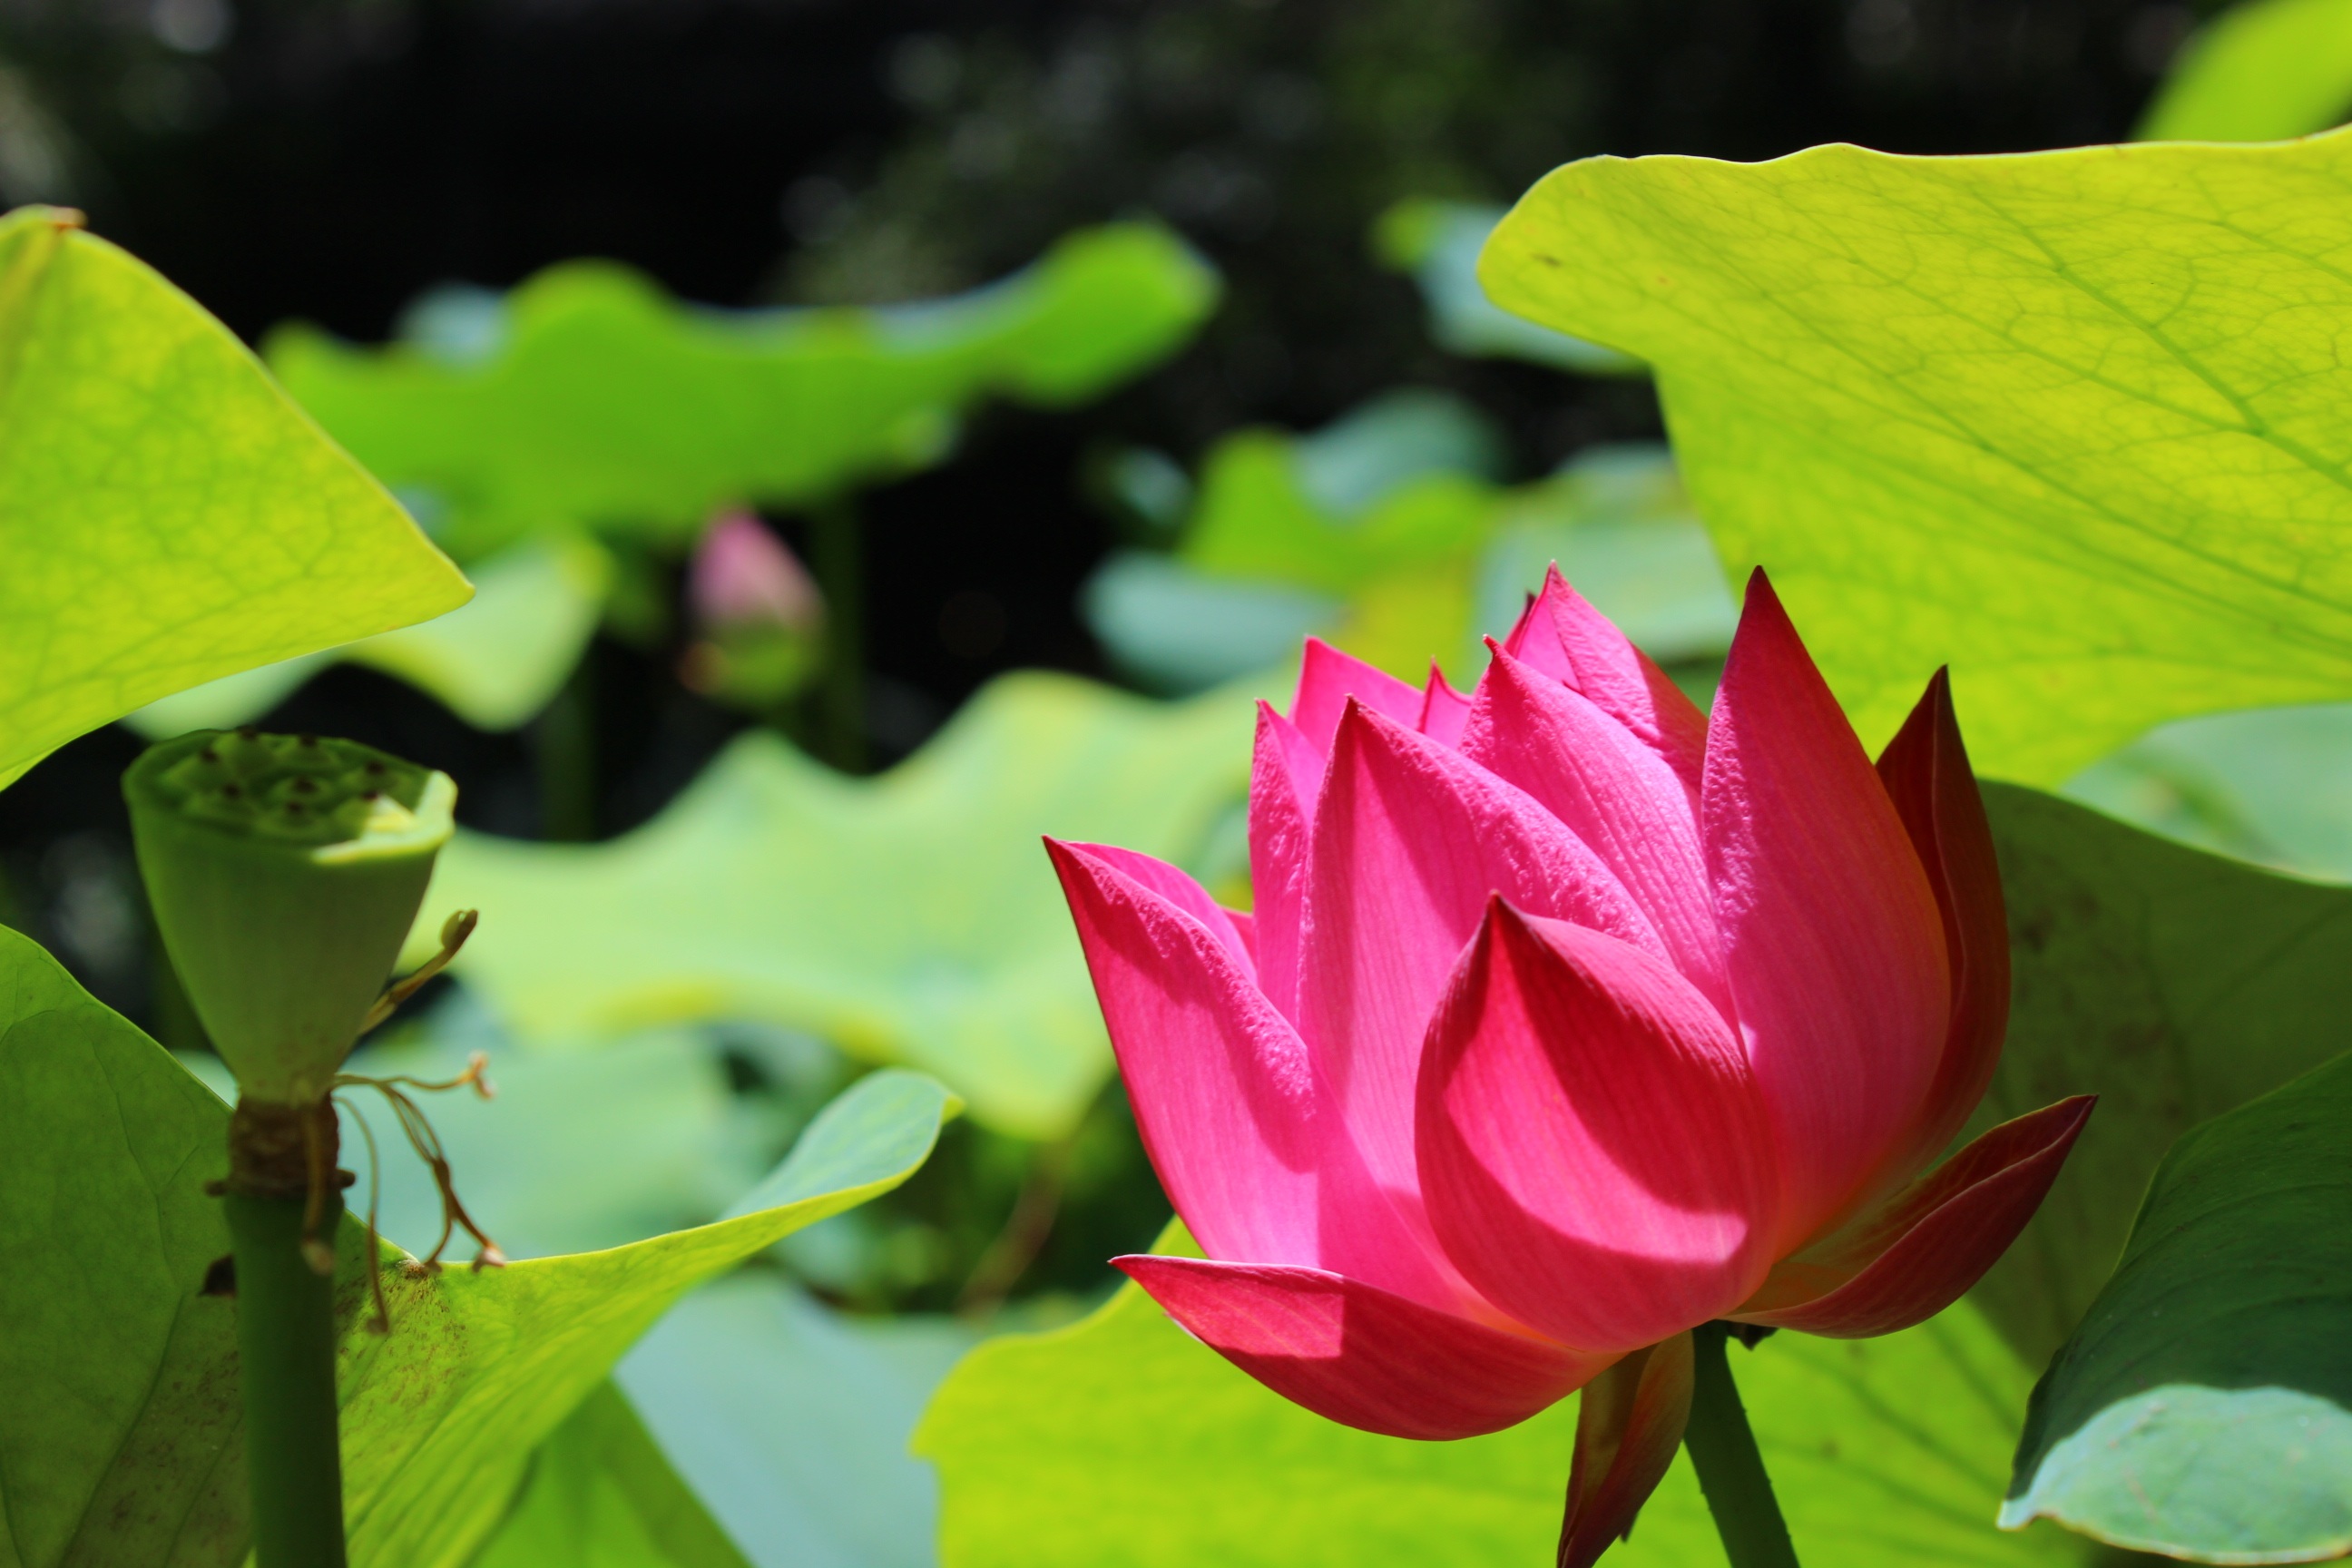
plant, leaf, flower, petal, summer, botany, sacred lotus, aquatic plant, flora, lotus, macro photography, flowering plant, plant stem, land plant, lotus family, proteales